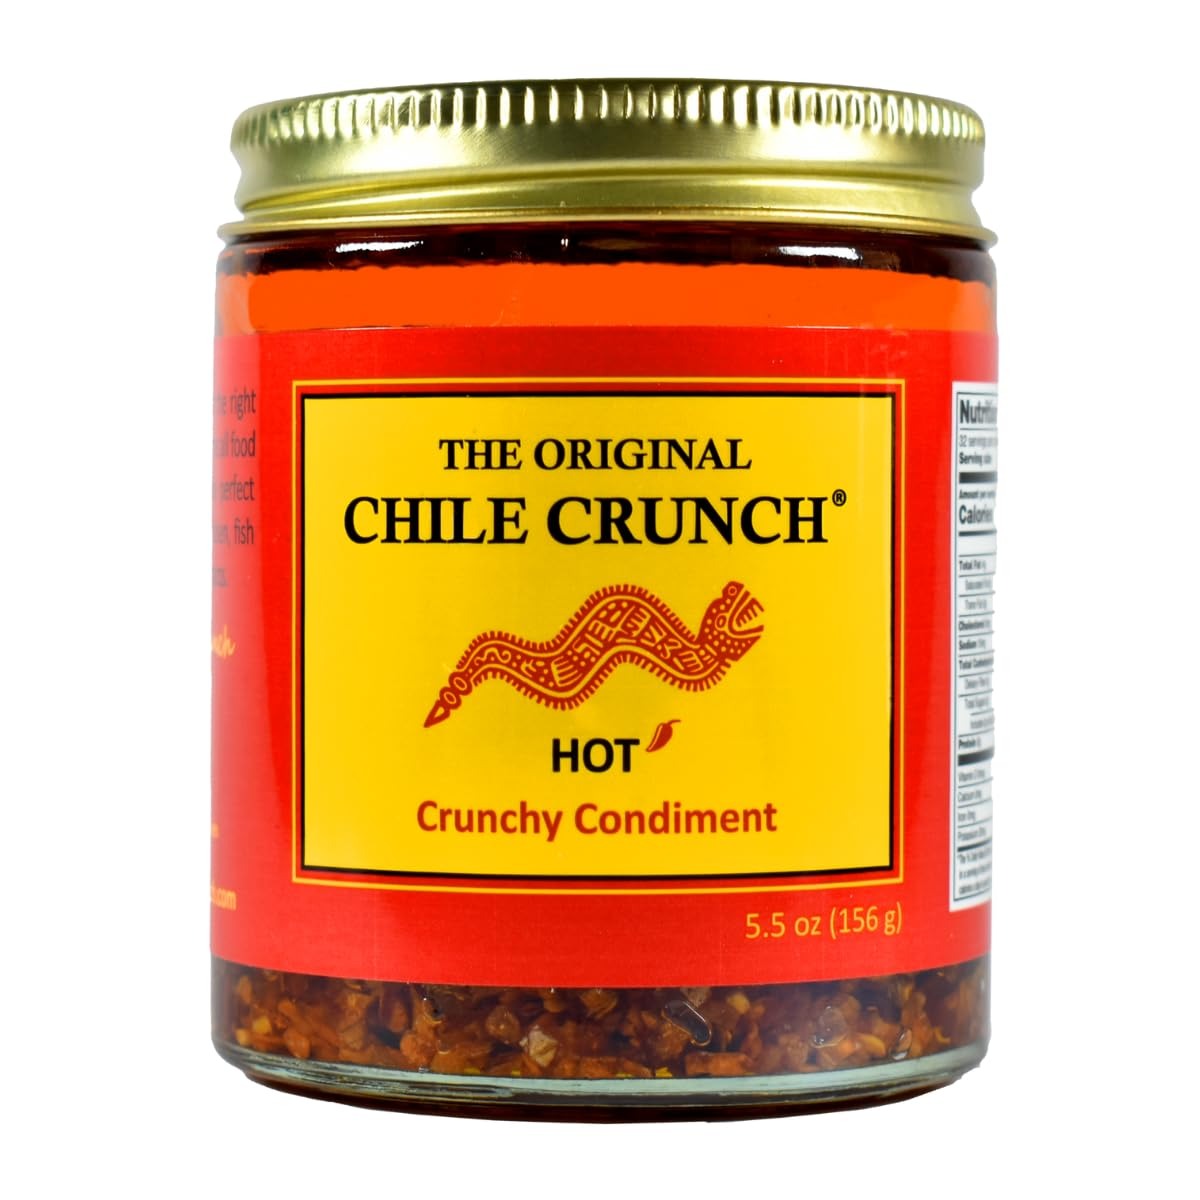
Item Name: Chile Crunch - A Crunchy All Natural Spicy Condiment (Hot) - 1 Jar
Bullet Point 1: PURE MEXICO IN EVERY BITE: With our roots in Mexico City, we know first-hand about the incredible diversity of spices and chiles that make up the flavor profiles across the region. We have taken this knowledge and our own creative twist to bring the delicious flavors of Mexico to your home - because we know that good food brings family and friends together to build lasting memories!
Bullet Point 2: WHAT’S IN CHILE CRUNCH? Buckle up! Because Chile Crunch unites the Aztec, Mayan, Spanish, and French food influences all in one! Chile Crunch is made from a savory blend of roasted chiles, garlic, chili onion crunch, herbs, and spices that are sautéed in oil. The result is a crunchy burst of incredible flavor! We use only natural ingredients in our chili crisp, with no preservatives, no MSG or gluten, and we are vegetarian and vegan friendly.
Bullet Point 3: HANDMADE IN SMALL BATCHES: Crunchy, smoky, and infused with just the right amount of heat. We take pride in the flavor profile of our chili crunch - that’s why we ONLY hand make our crunch in small batches to ensure flavor consistency and true quality control. Small Batches, Big Flavor.
Bullet Point 4: NO LIMITS: Chile Crunch can be used as a salsa, chili crisp condiment, marinade, tapenade, or even a relish! We typically add Chile Crunch to our foods AFTER it is prepared to help keep flavors and crunch more alive. The perfect partner for steak, chicken, fish, eggs, roasted vegetables, pizza, burgers, tacos, guacamole, and so much more! Once you start using Chile Crunch, you will quickly see that there are no limits to its use!
Bullet Point 5: HOT FLAVOR: If the regular Chile Crunch is less spicy than you wanted, go for our HOT flavor. If you're someone who loves the hot stuff, this spicy chili crisp will make your taste-buds explode. Buckle up for Chile Crunch HOT. And turn up the heat for a sizzling spice sensation.
Product Description: Hotter Heat Filled Crunch. Crunchy, smoky, and infused with more heat to spice up your favorite foods – all day long. Chile Crunch is made in small batches from a savory blend of roasted chiles, garlic, onion and spices. The perfect partner for steak, chicken, fish, eggs and roasted vegetables. Also great on everything from pizza and pasta to burgers and tacos. Buckle up for a dose of pure Mexico in every bite! Chile Crunch unites the Aztec, Mayan, Spanish, and French influences that make Mexico so magical. I’ve packed them all into one deliciously addictive crispy mix of spices, heat, and smoke. Add a rich blast of fresh roasted chiles, garlic, onion, herbs, & spices sauteed in canola oil to elevate your salsa, guacamole, tapenades & more! If the regular Chile Crunch is less spicy than you wanted, go for our HOT flavor. If you're someone who loves the hot stuff, this will make your taste-buds explode. Buckle up for Chile Crunch HOT. And turn up the heat for a sizzling spice sensation.
Value: 5.5
Unit: Ounce

Price: 20.99